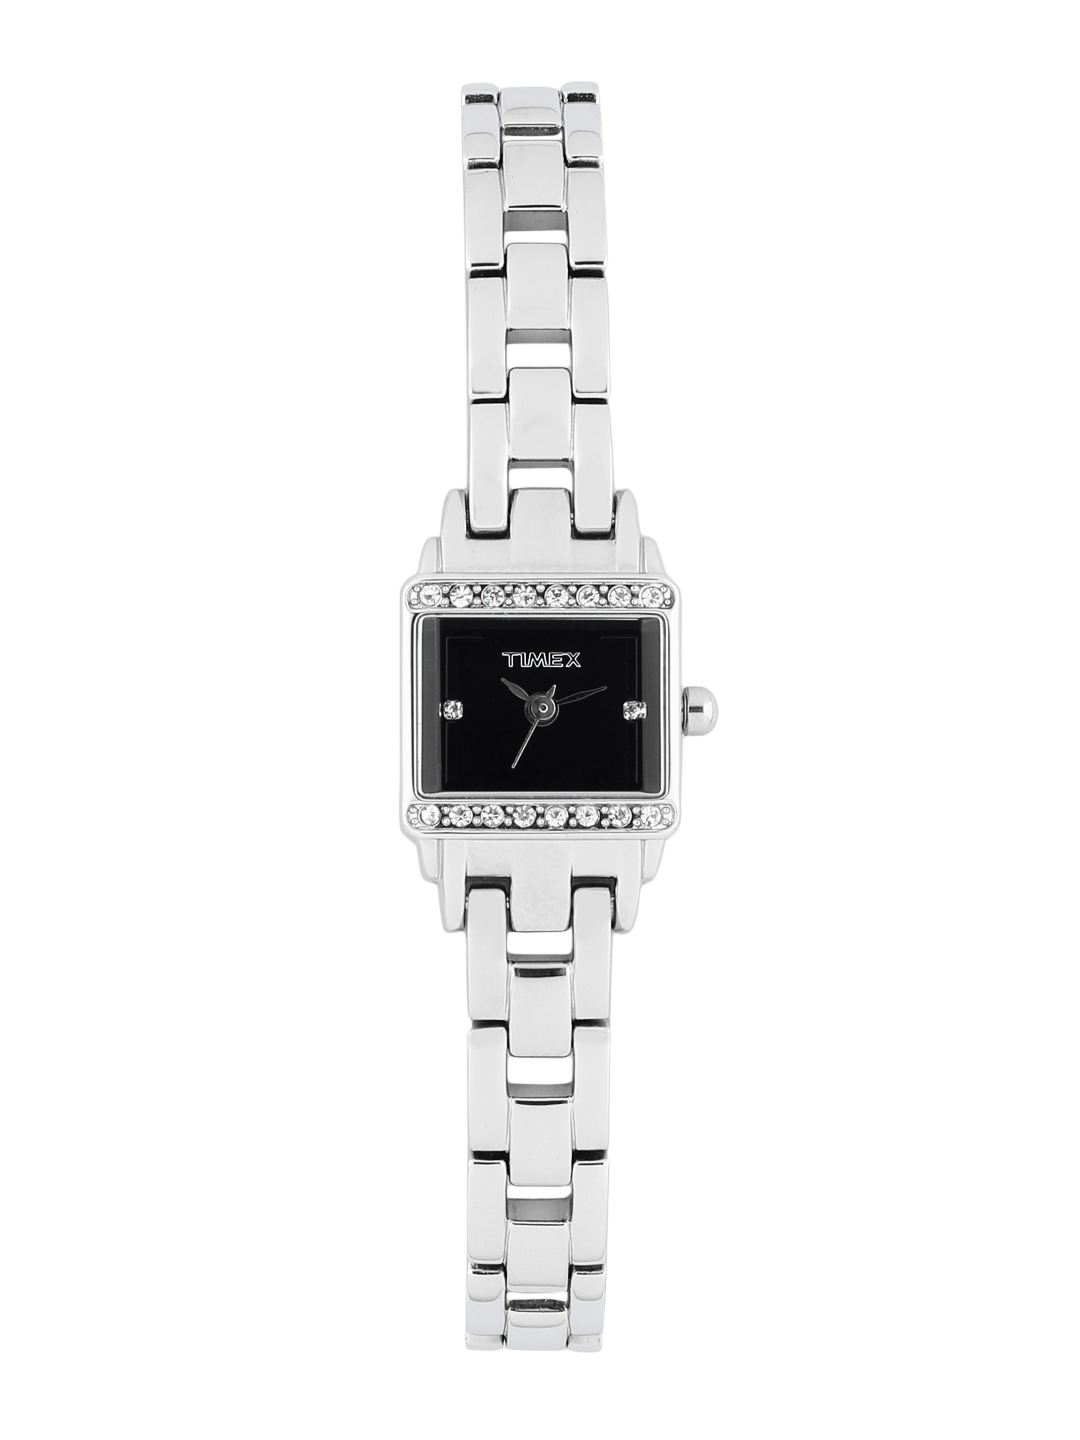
Timex Women Black Dial Watch
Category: Accessories / Watches / Watches
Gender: Women
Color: Black
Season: Winter 2016
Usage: Casual